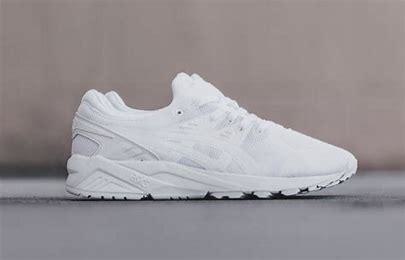
Brand: Asics
Model: Gel Kayano EVO